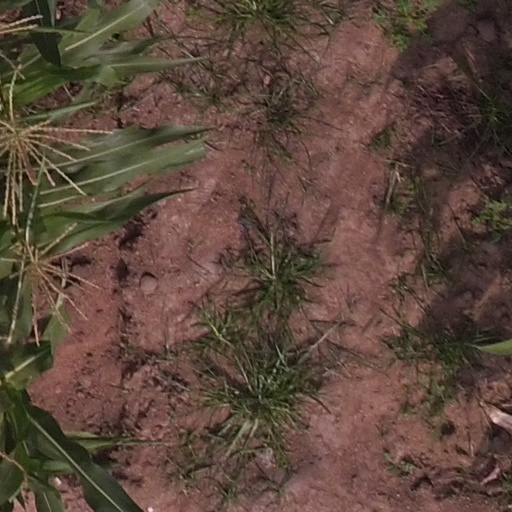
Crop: maize; corn